Wish Upon

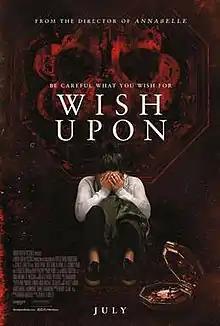
Theatrical release poster

Wish Upon is a 2017 American supernatural horror film, directed by John R. Leonetti, written by Barbara Marshall, and starring Joey King, Ki Hong Lee, Sydney Park, Shannon Purser, Sherilyn Fenn, Elisabeth Rohm, and Ryan Phillippe. The film follows a teenage girl who is given a magic music box that grants seven wishes, but kills someone close to her each time it does.